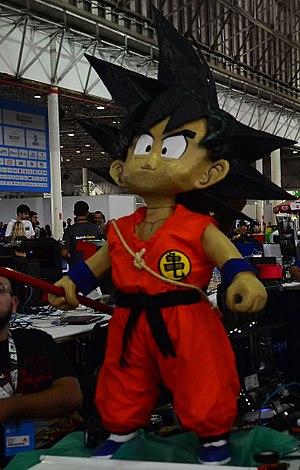
Son Goku, de son vrai nom Kakarotto, en prenant en compte le jour de son arrivée sur la Terre, est né le 16 avril de l'an 737 sur la planète Vegeta. C'est un personnage de fiction créé par Akira Toriyama et le principal héros du manga Dragon Ball. Il apparaît pour la première fois le 20 novembre 1984 dans le Weekly Shōnen Jump. Le personnage s'inspire de Sun Wukong et Superman.